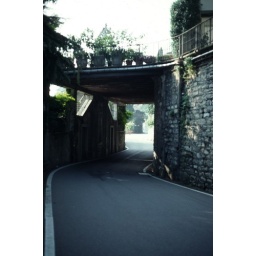
Laglio - winding road under roof beside Lake Como; drivers had to honk car horn before entering corner